Cambodia–Vietnam relations

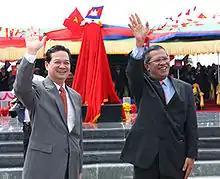
Cambodian Ex-Prime Minister Hun Sen and Vietnamese counterpart Nguyễn Tấn Dũng at a ceremony in Bavet in 2007.

Both the Vietnamese and the Khmer (Cambodian) peoples descended from ancient Austroasiatic-speaking peoples who settled throughout the eastern and southeastern regions of Indochina. Vietnamese society, which began in the Red River Delta south of China, was heavily Sinicized while Khmer society, which was centered around the lower reaches of the Mekong river, was Indianized. During these early periods, the various polities of the two societies did not share a common border.